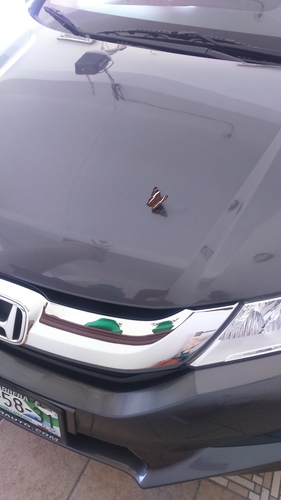
Scientific name: Anartia fatima
Common name: Banded peacock
Family: Nymphalidae
Order: Lepidoptera
Pollinator type: Primary pollinator
Habitat: Open areas and gardens
Geographic range: South America
Conservation status: Least Concern